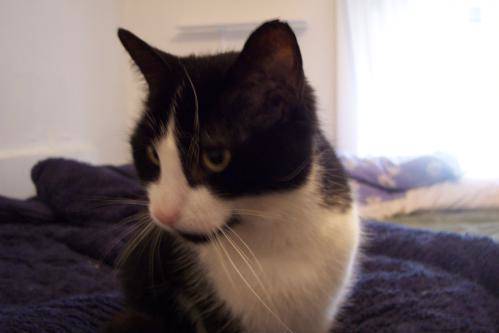
Label: cat